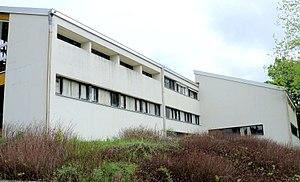
Felletin - Manufacture Pinton
Felletin est une commune française située dans le département de la Creuse, en région Nouvelle-Aquitaine.